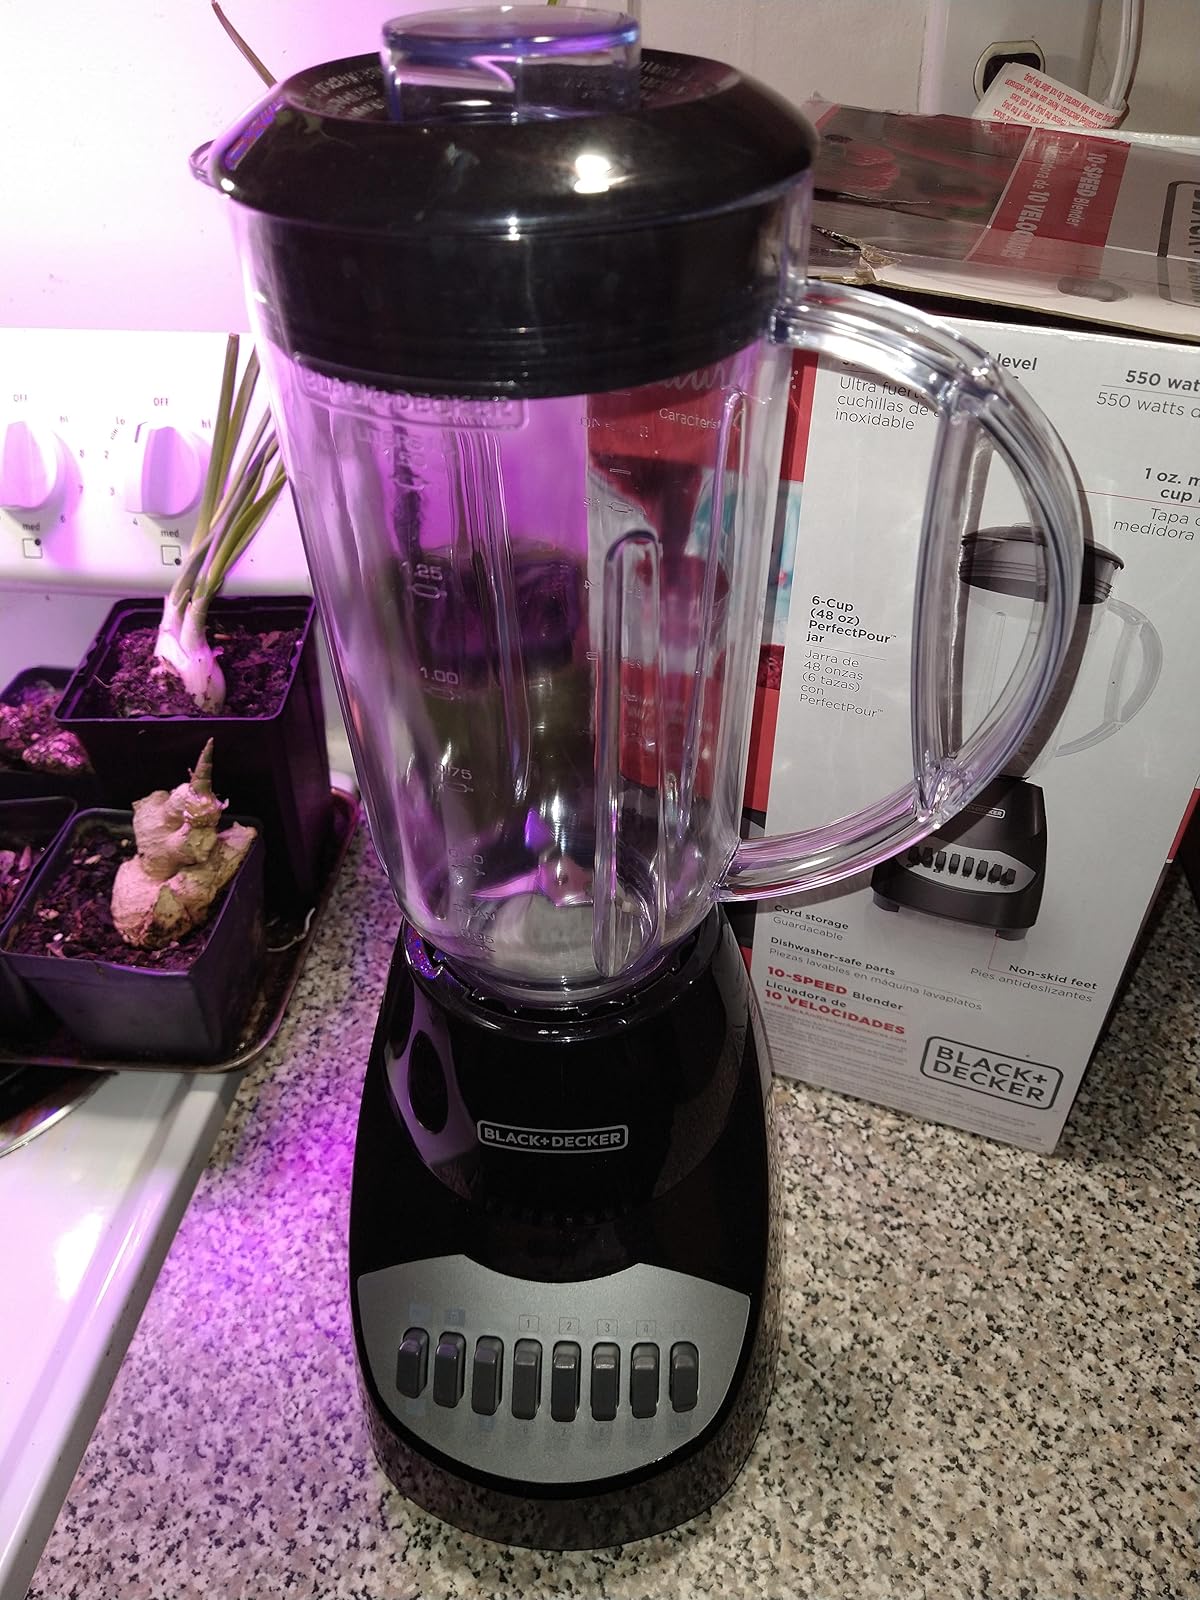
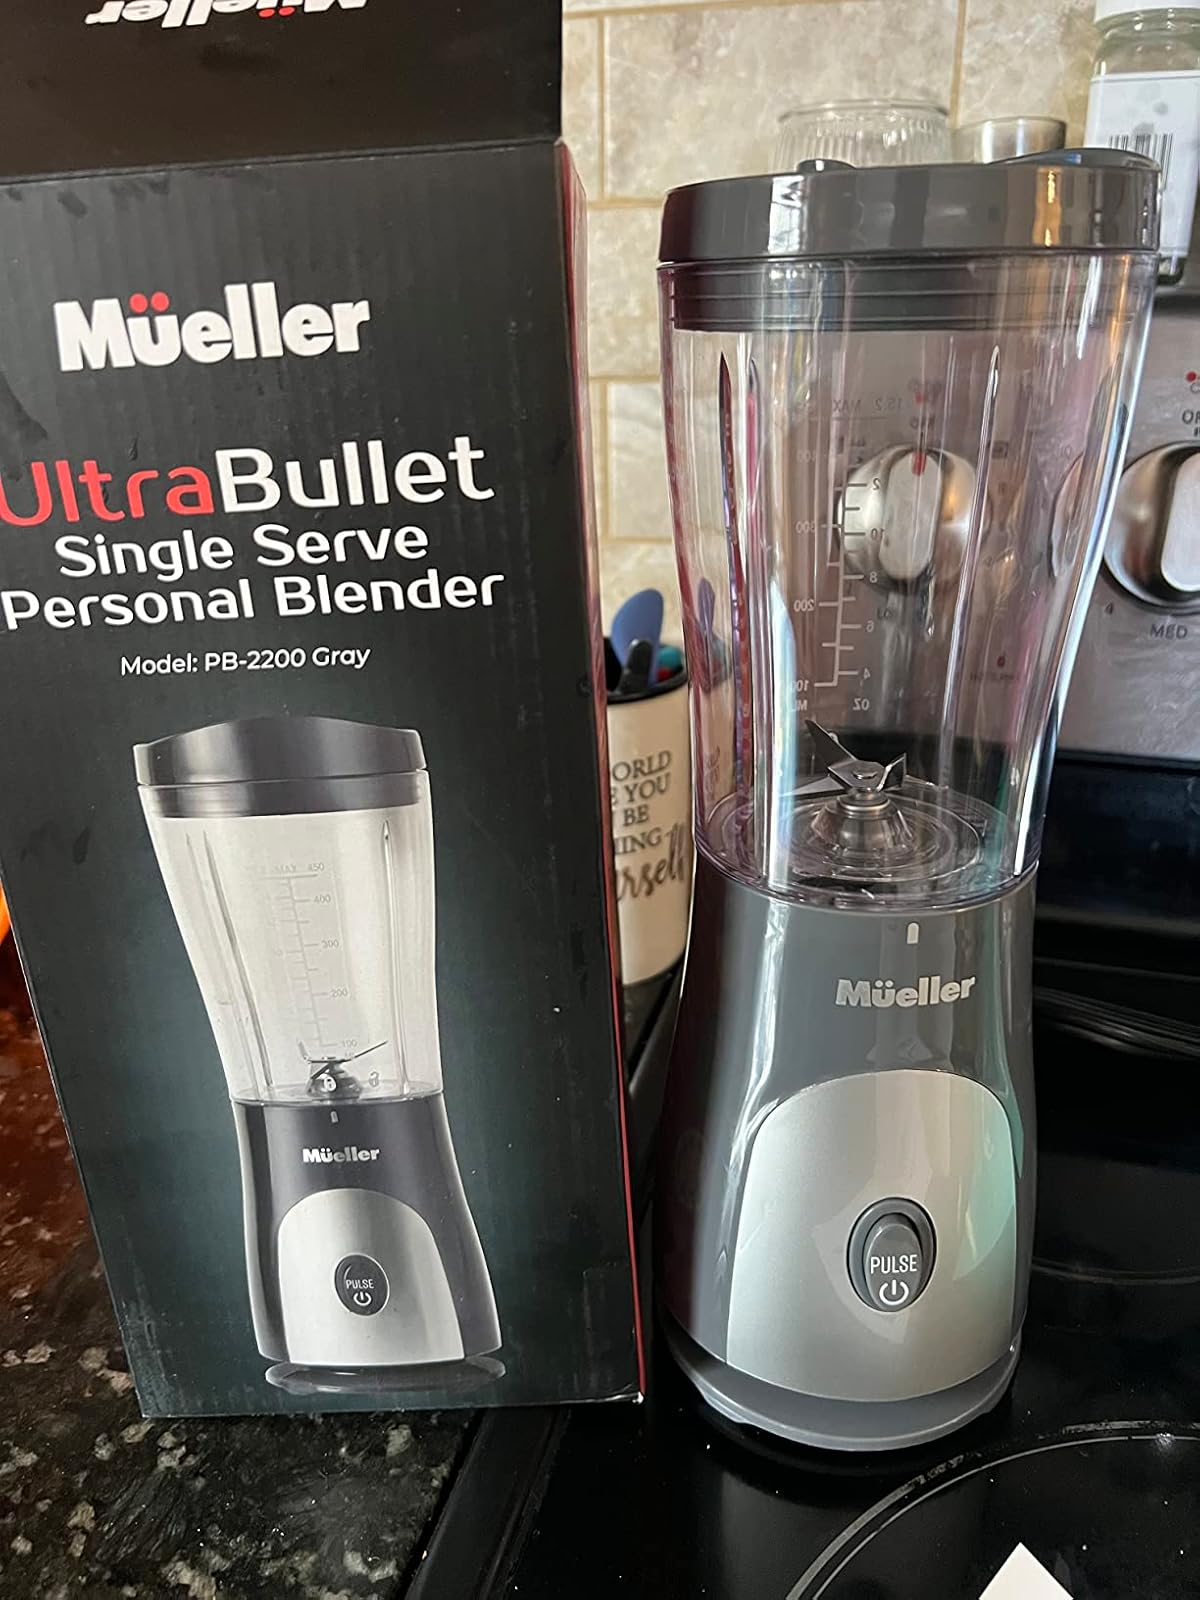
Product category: items_blender
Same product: no